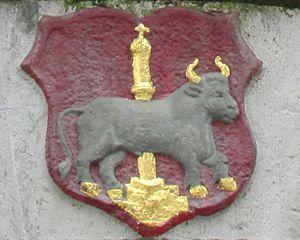
Blason des mangons situé sur la halle aux viandes
Mangon était la corporation des métiers liés à la viande au Moyen Âge dans la région de Liège en Belgique. Il était un des trente-deux métiers de Liège.